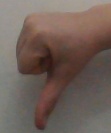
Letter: waw